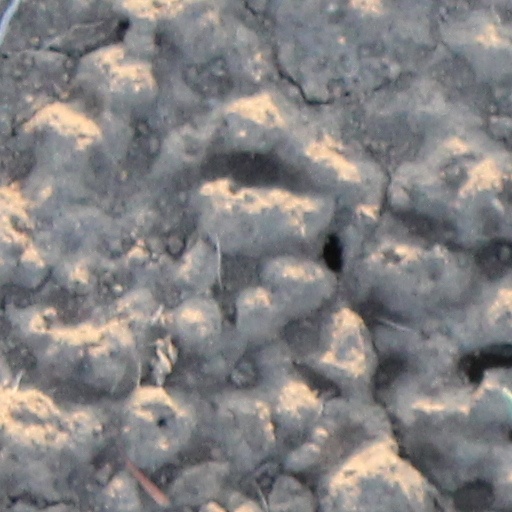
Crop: wheat